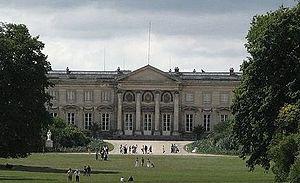
Château de Compiègne, vue du parc
Auguste-Jean-Maurice Préaux Locré est un officier français qui a participé à la plupart des combats napoléoniens sous le Consulat, l’Empire et les Cent-Jours, puis à la conquête de l’Algérie sous la Restauration.